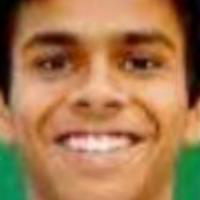
Age group: age 11-20